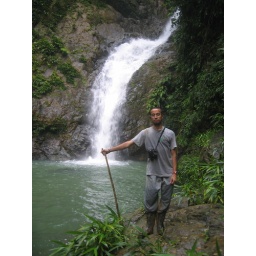
that's &amp;quot;sweaty, muddy bird person trail&amp;quot; in native